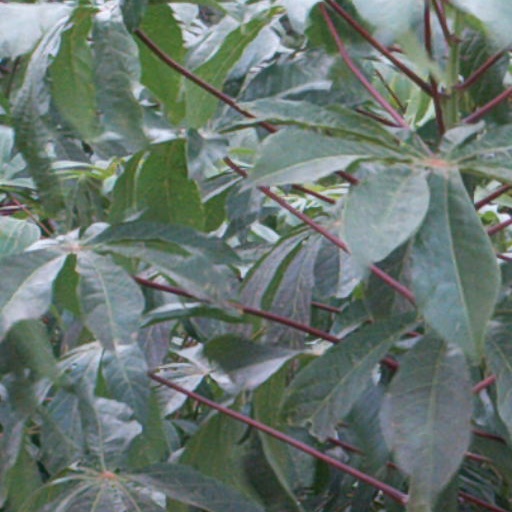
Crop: cassava